Fairfield, Montana

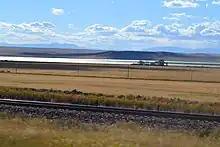
Freezeout Lake

According to the Köppen Climate Classification system, Fairfield has a semi-arid climate, abbreviated "BSk" on climate maps.